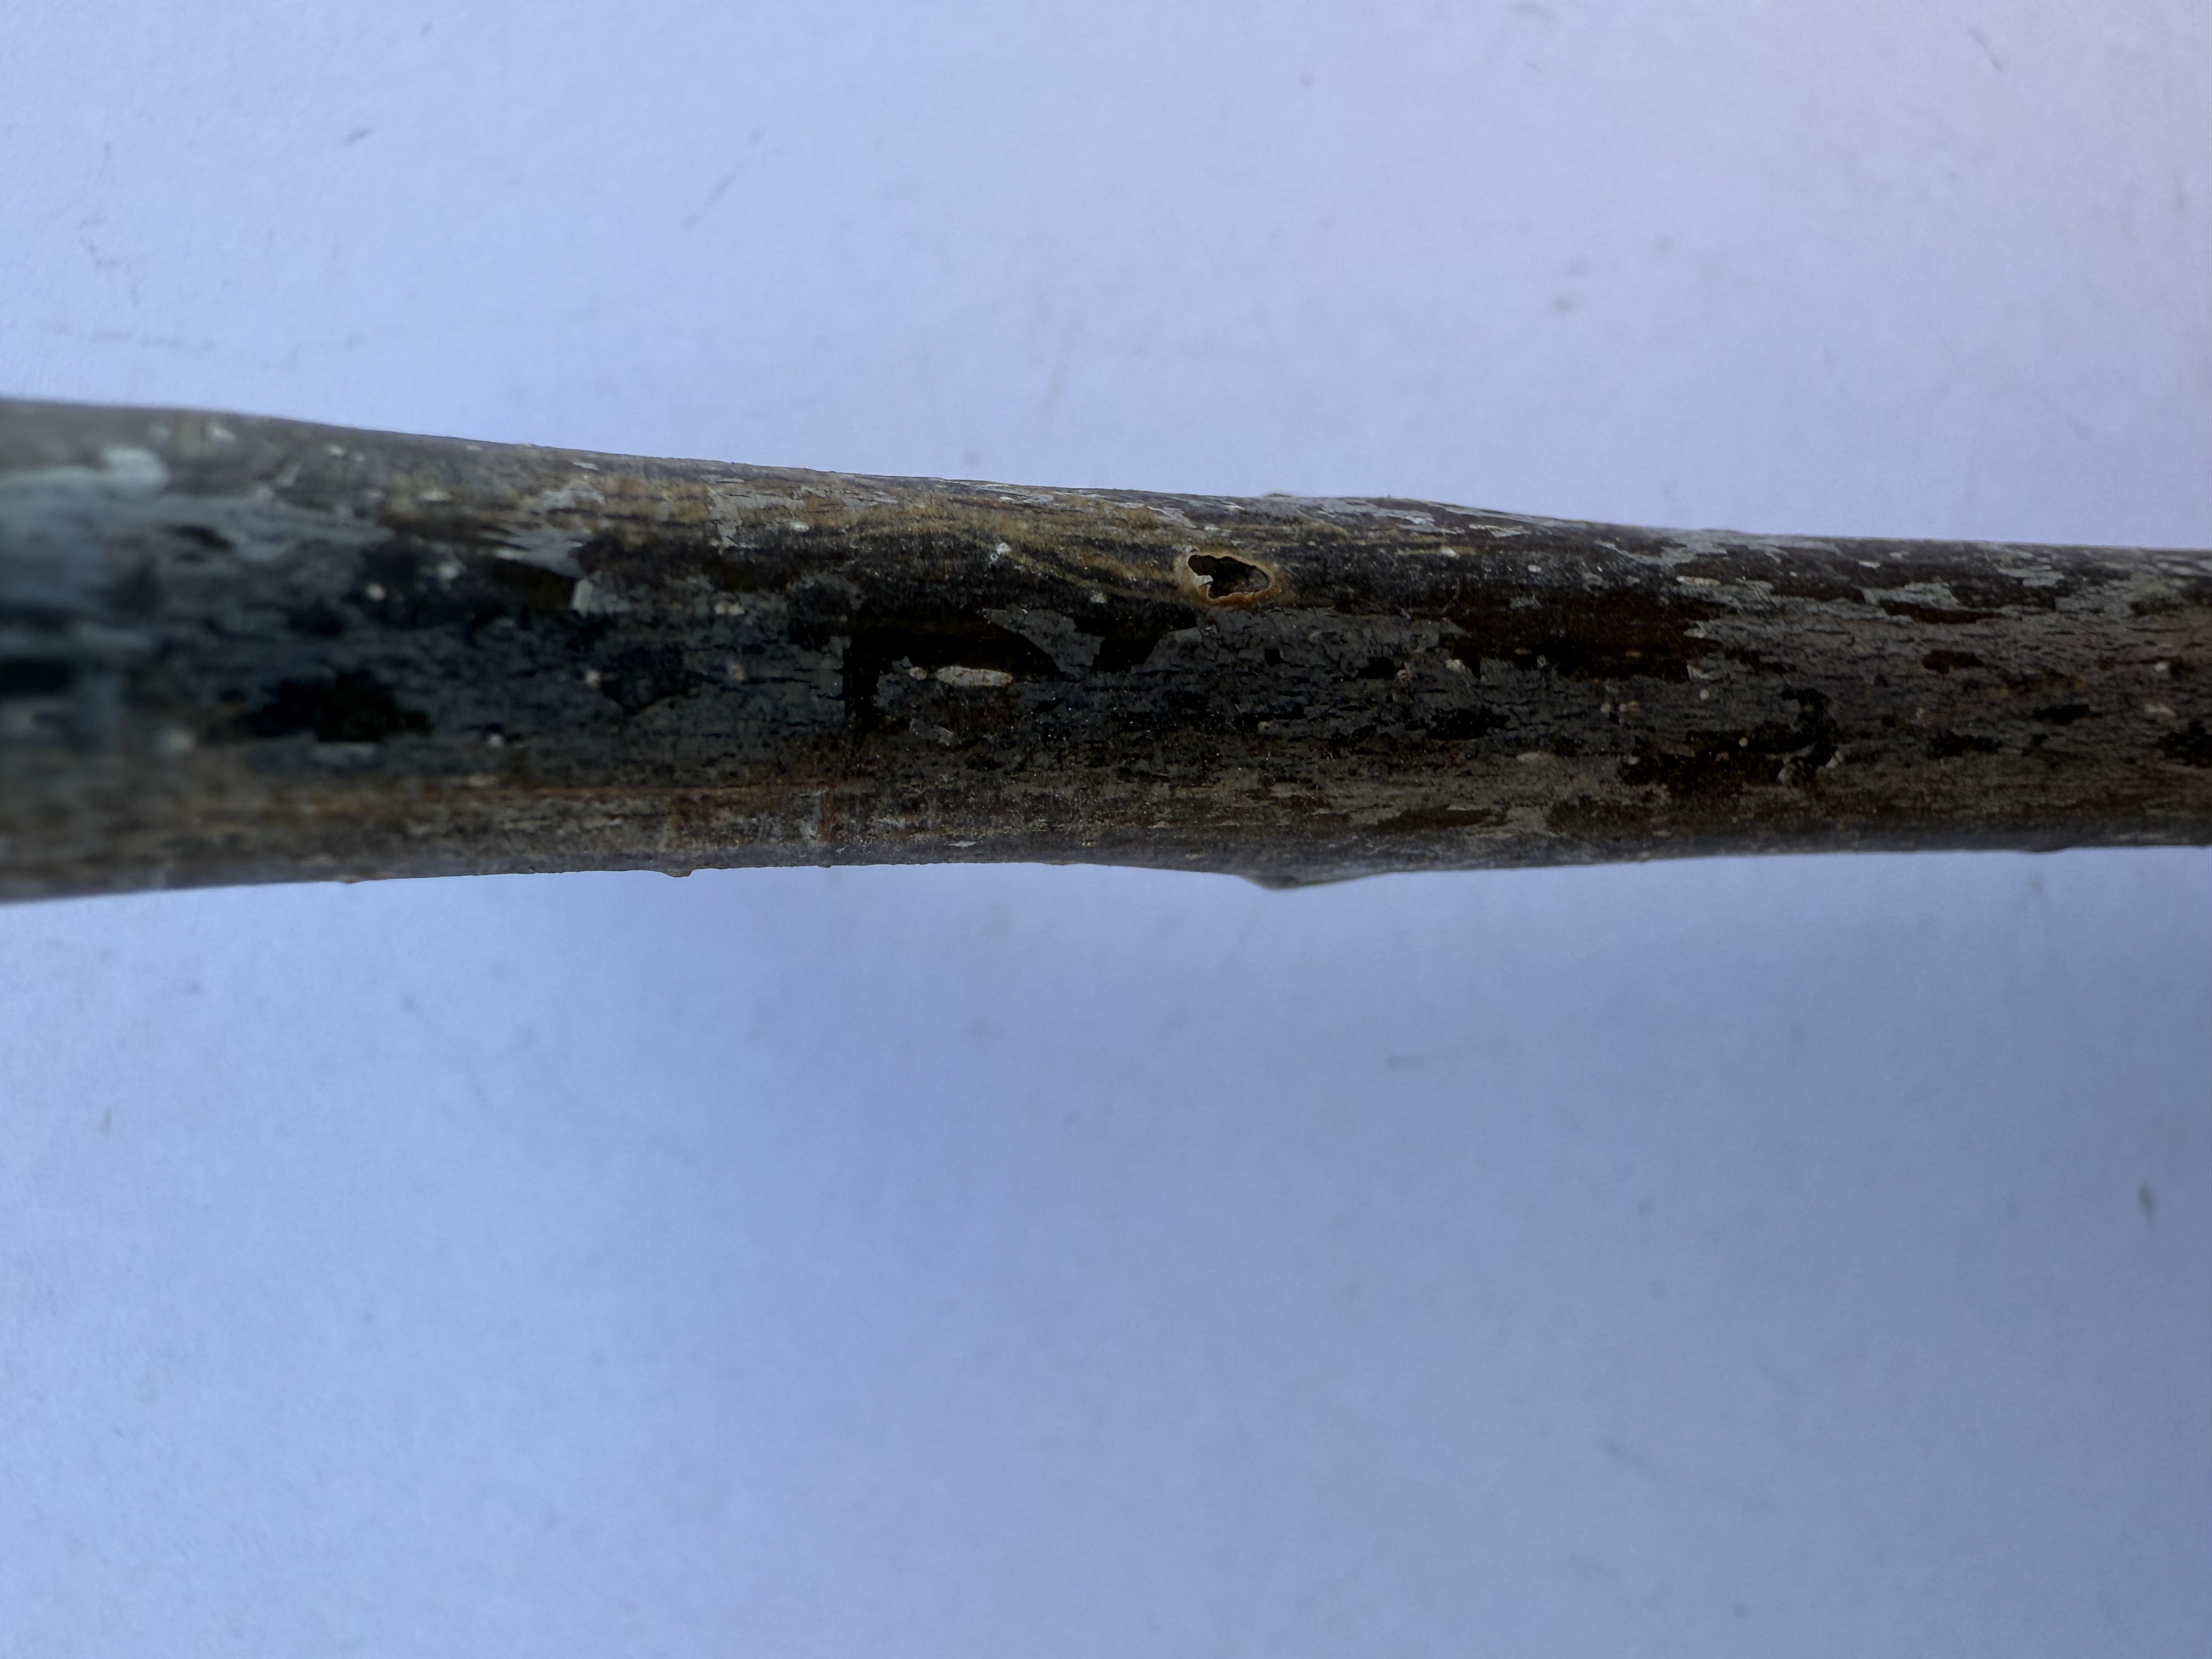
Variety: Bilecik Walnut